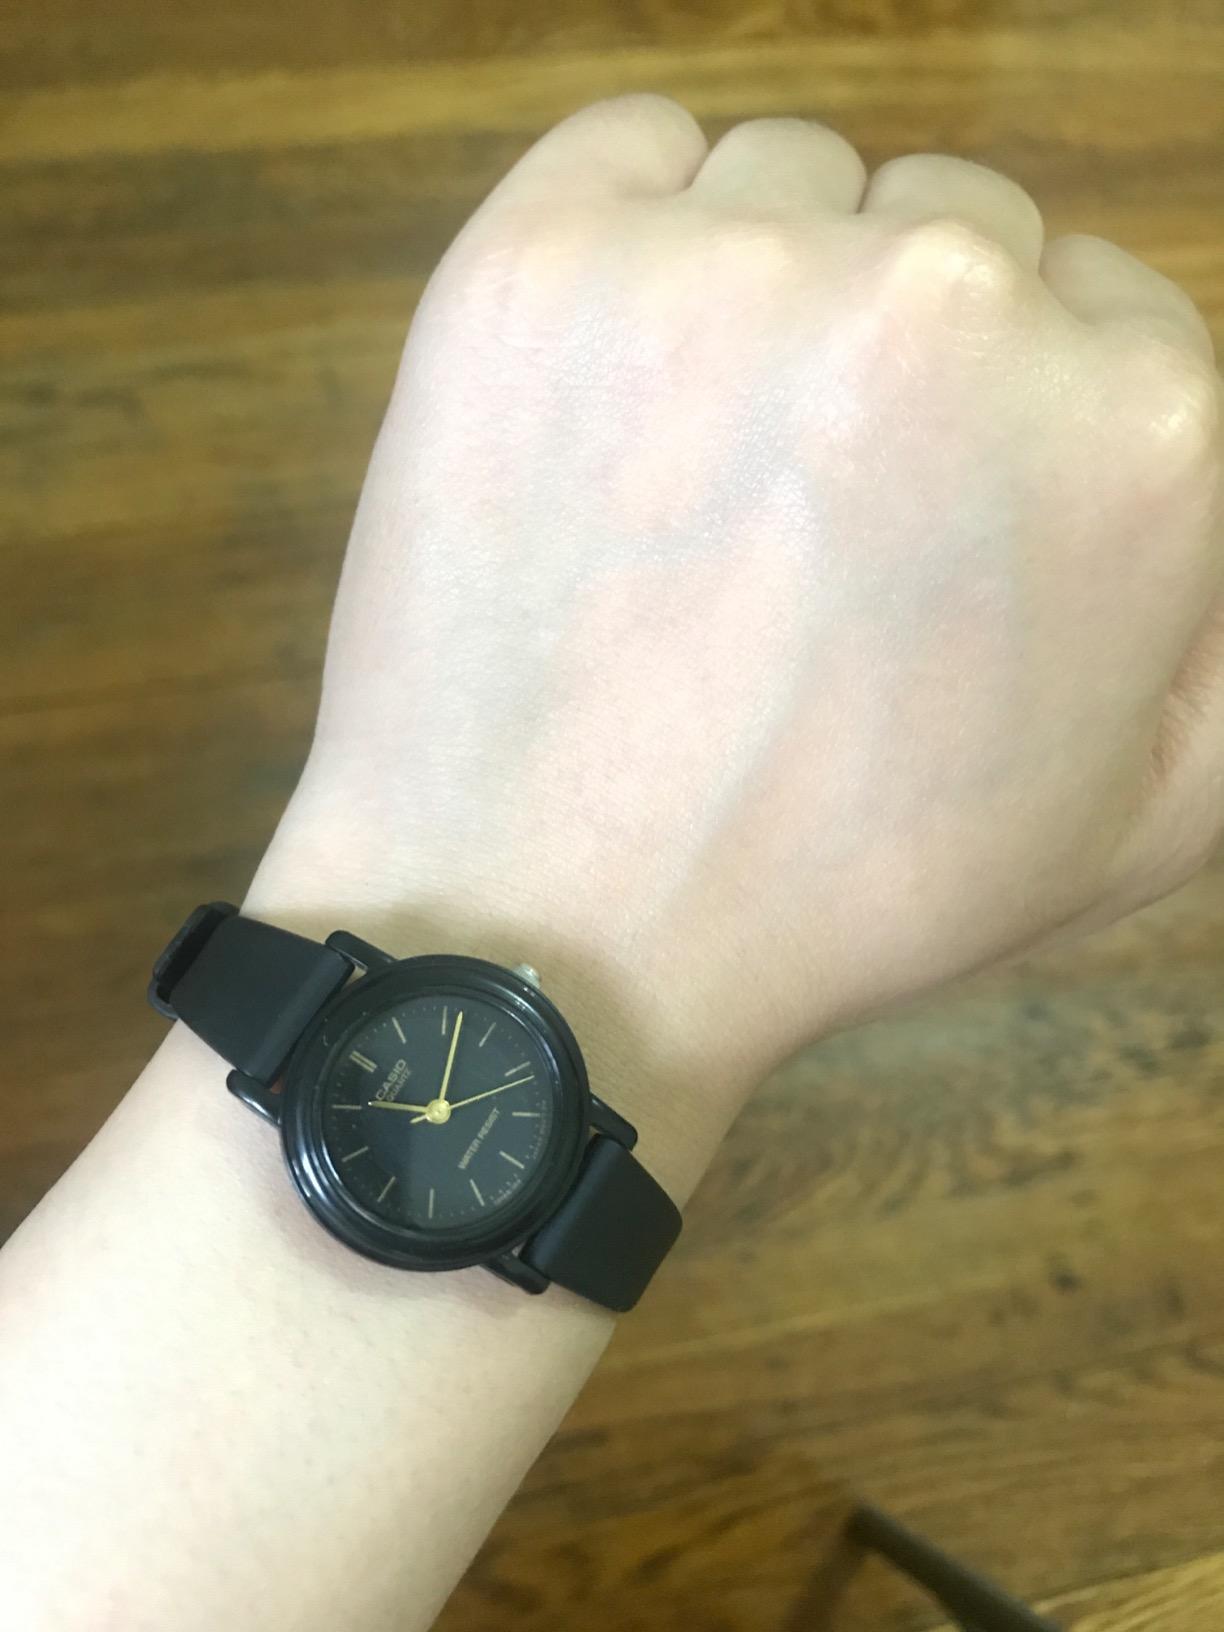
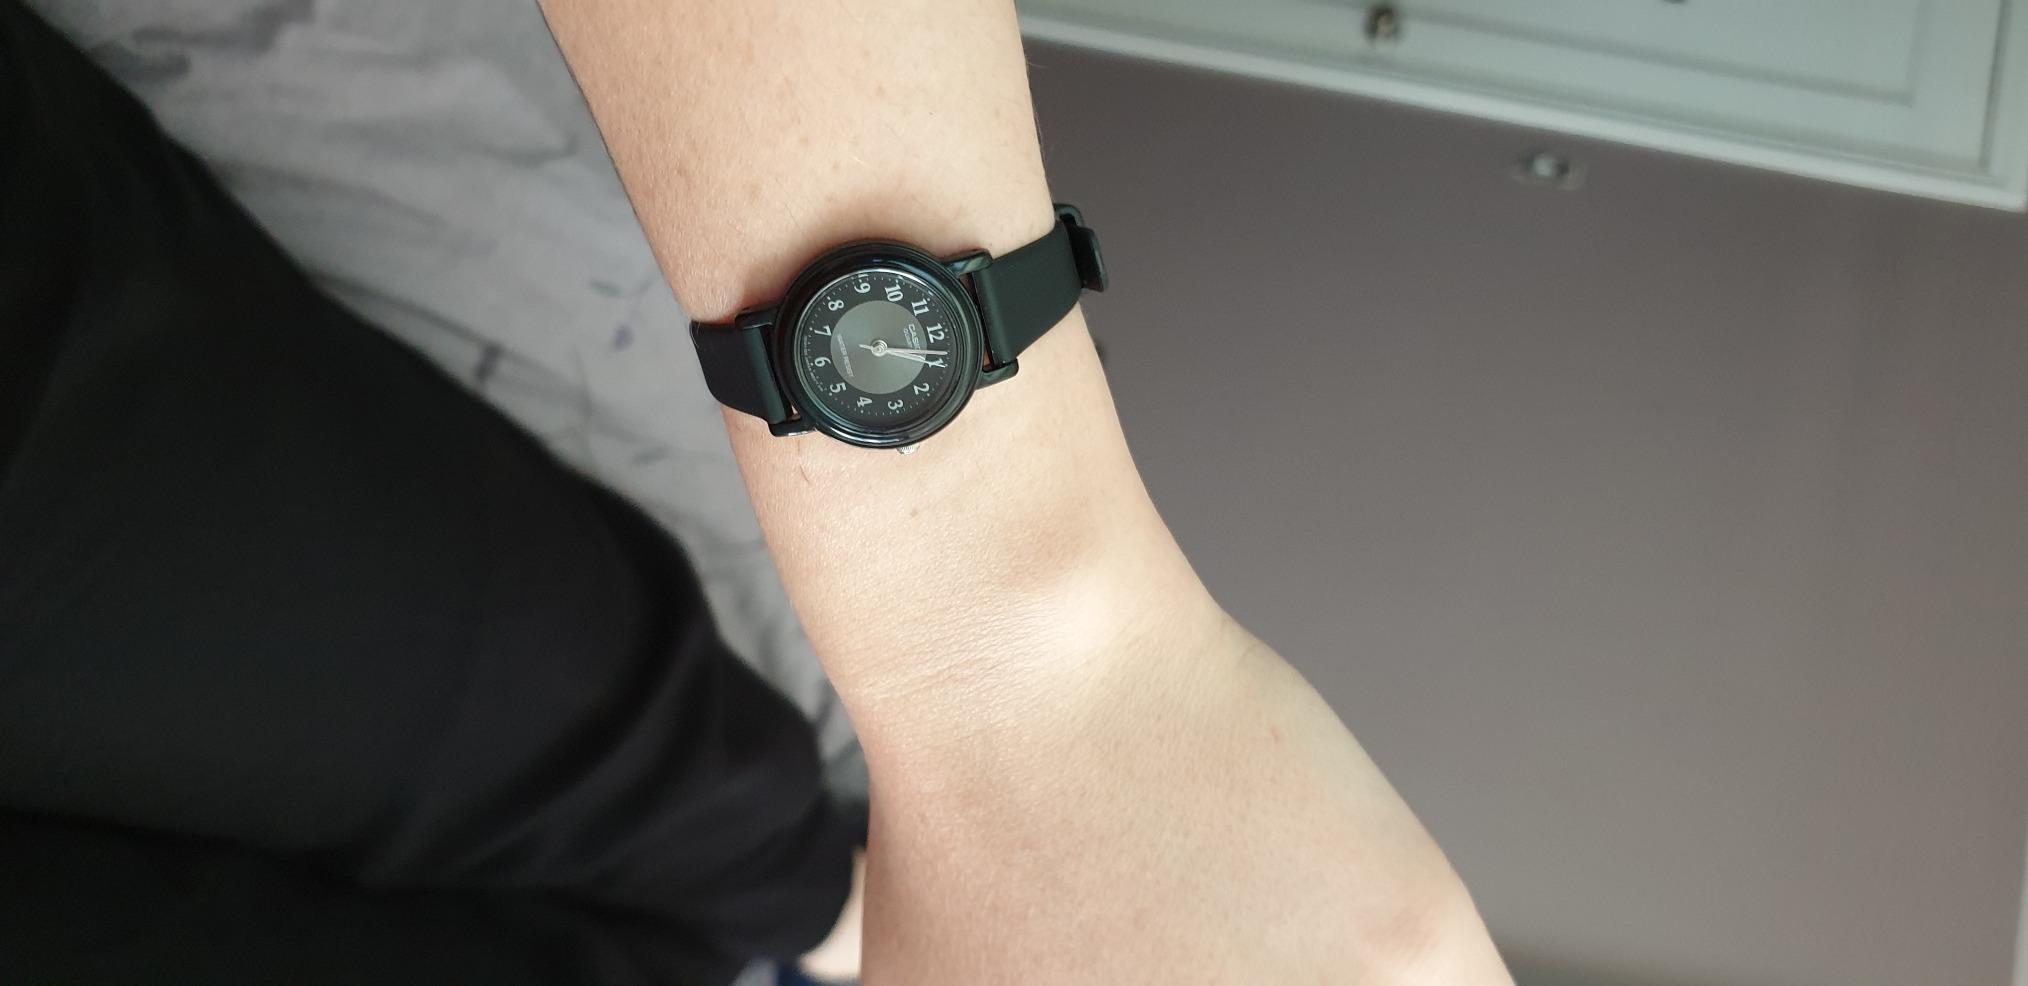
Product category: accessories_watch
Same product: no